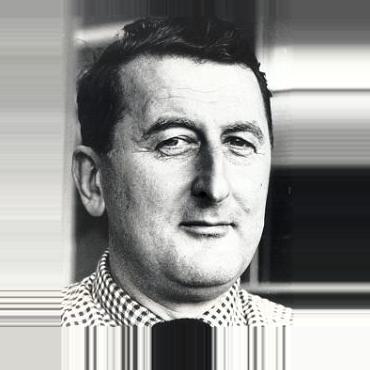
Age: 43